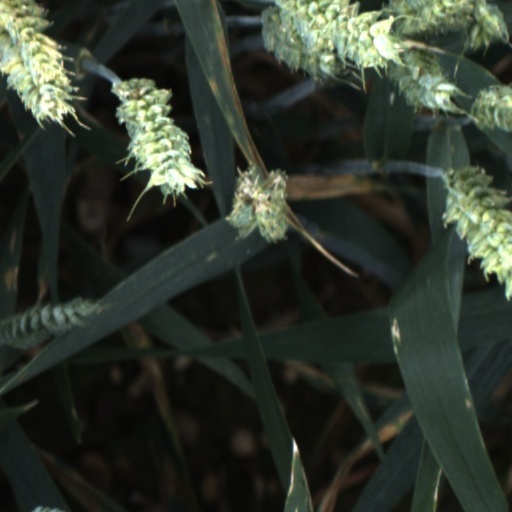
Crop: wheat